Roncesvalles, Toronto

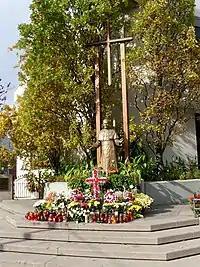
Statue of man in robes in front of a large cross.

In Poland, the Catholic faith is predominant, and this is the case for persons of Polish descent ('Polonia') in Canada. There are two large Catholic churches on Roncesvalles. St. Casimir's Roman Catholic Church offers Polish-language masses every Sunday. St. Vincent de Paul Catholic Church, at Westminster Avenue, holds masses in English and Latin.